Kinderdijk windmills

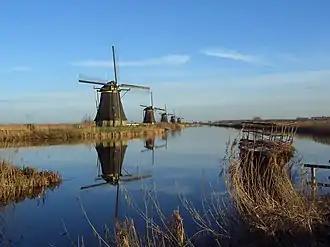
Windmills at Kinderdijk

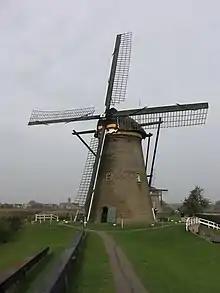
Nederwaard Mill No.2

The eight brick mills of the Nederwaard were built in 1738, the wooden mills of the Overwaard in 1740. The former move the drainage water from the lower polders of the Alblasserwaard into a reservoir, the latter that from the higher polders. Both reservoirs used to drain in turn into the river Lek by means of locks during low river water levels; nowadays modern pumping stations are in place.